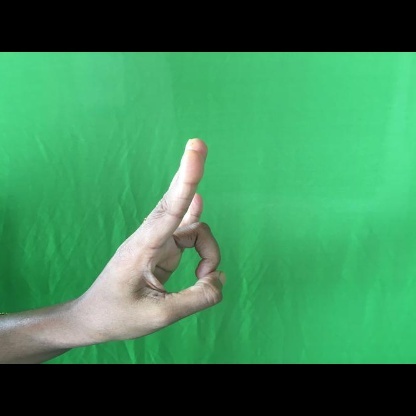
Mudra: Mayura